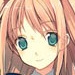
Portrait style: Anime Portrait